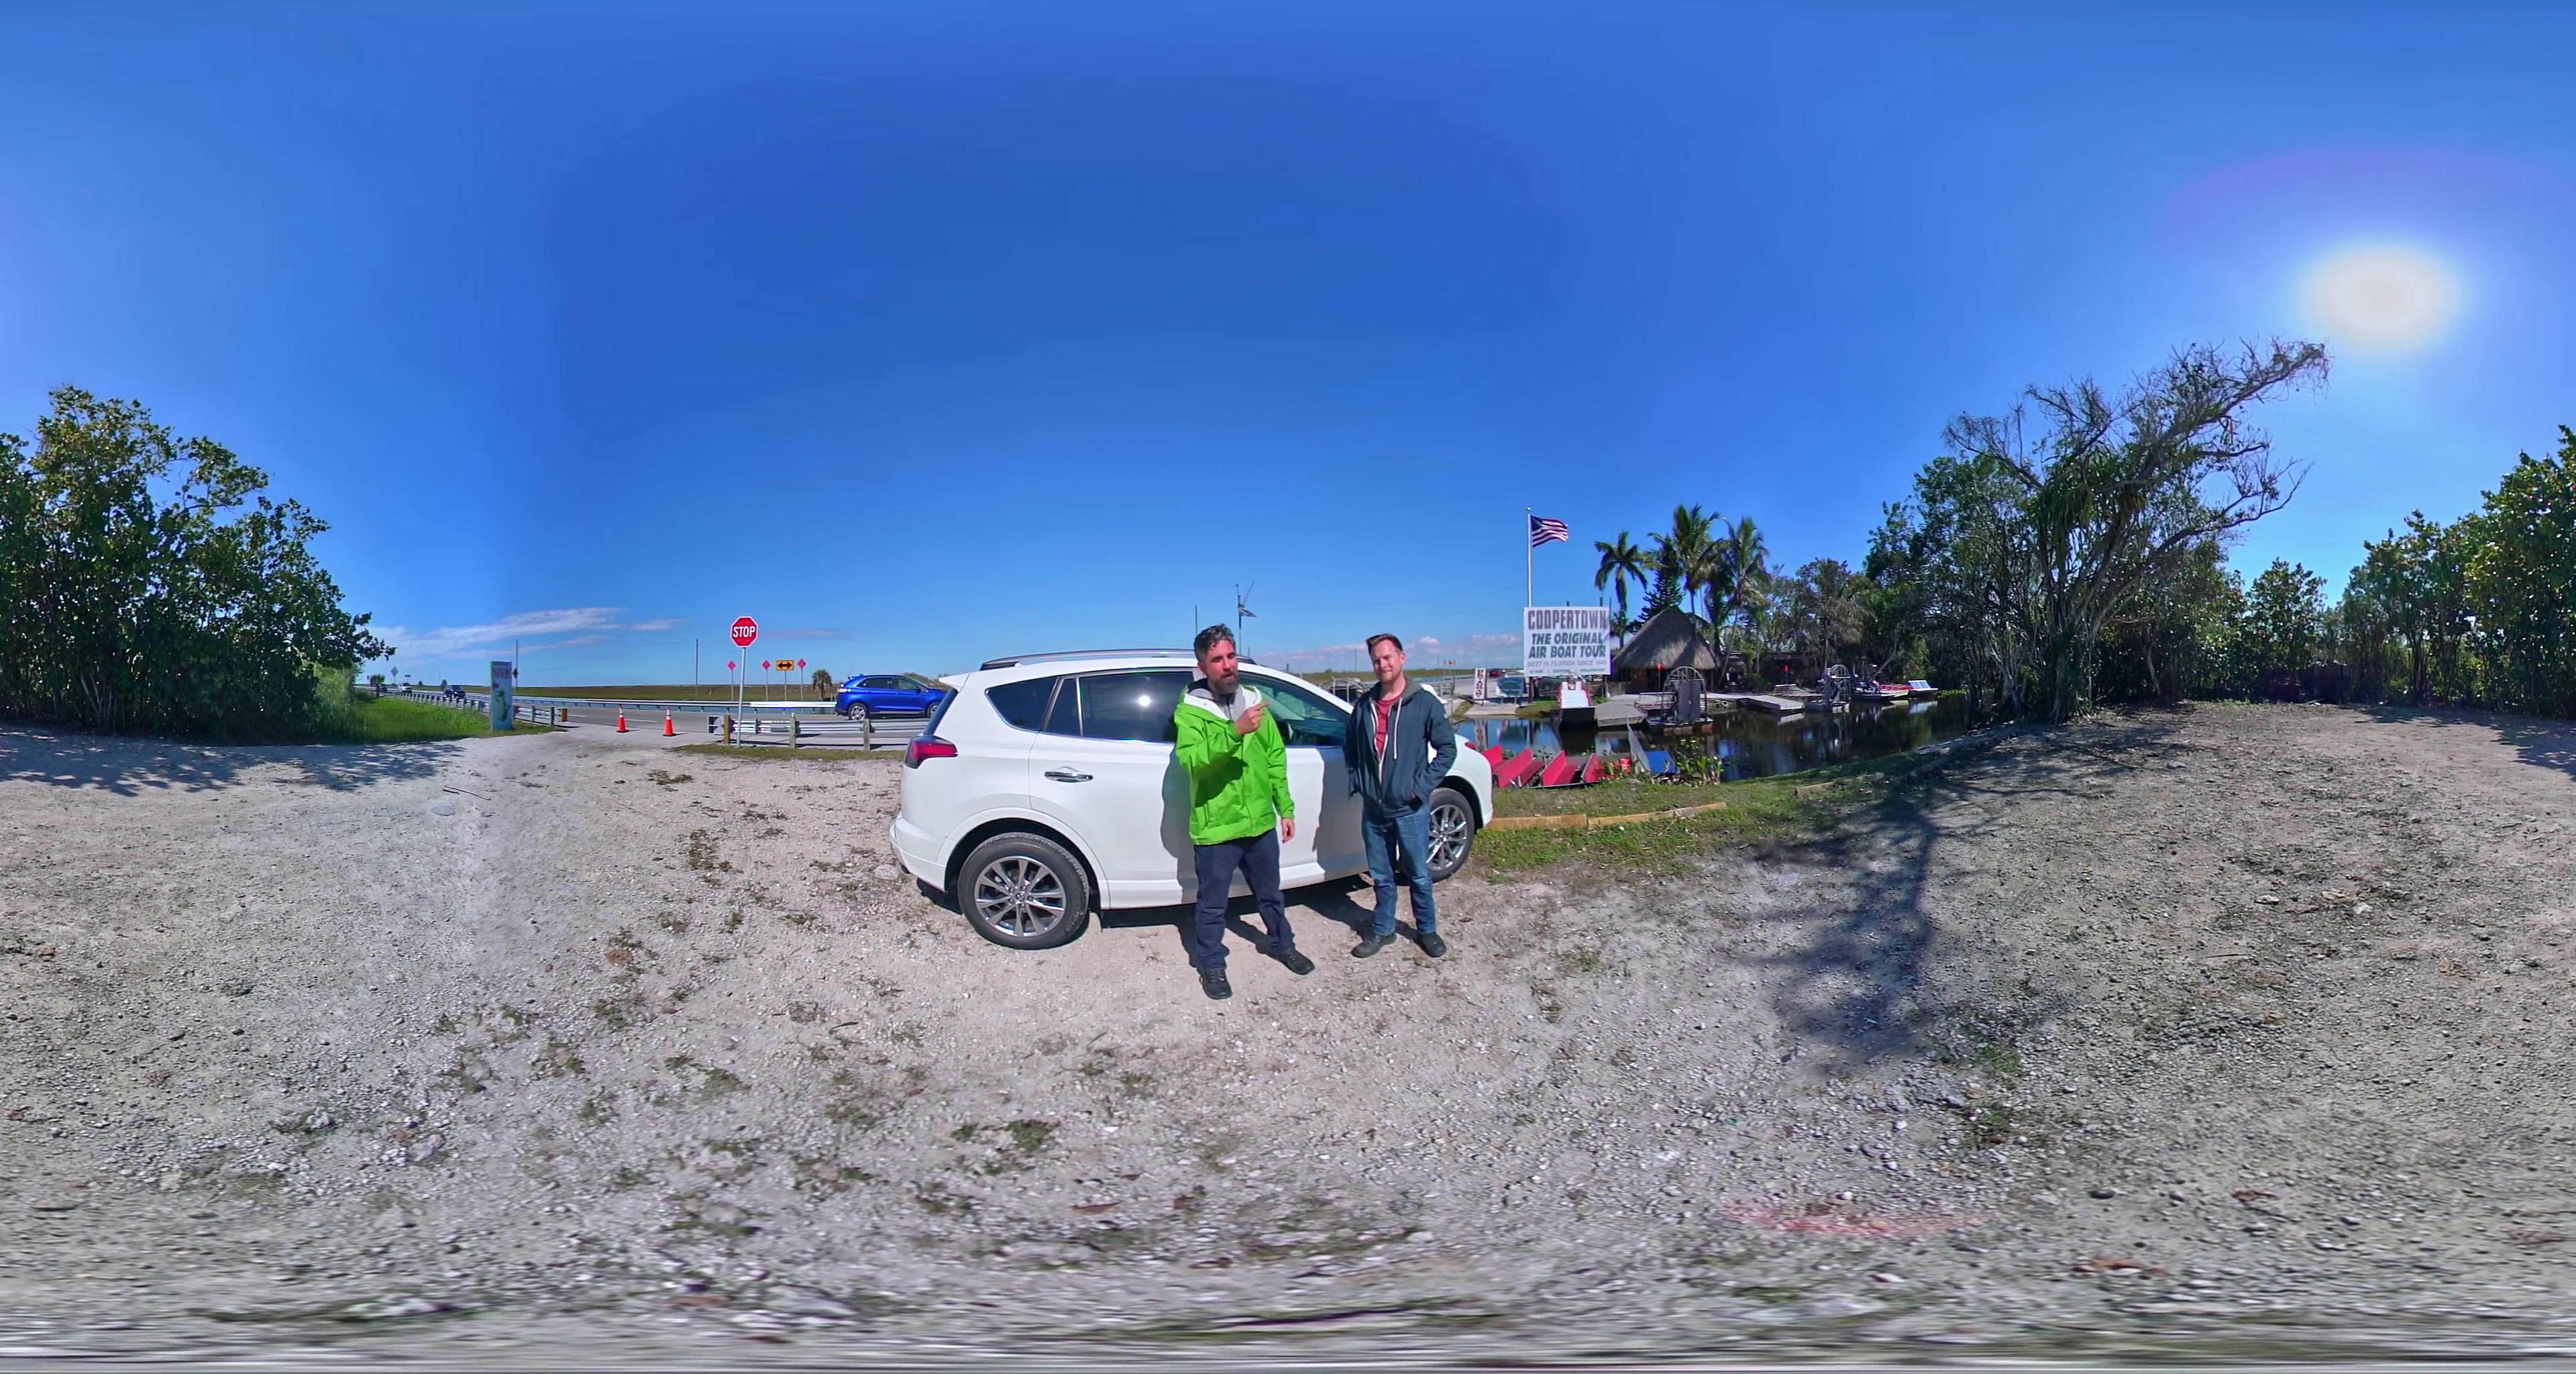
Referred object: the blue car near the stop sign

Referred object: the white SUV